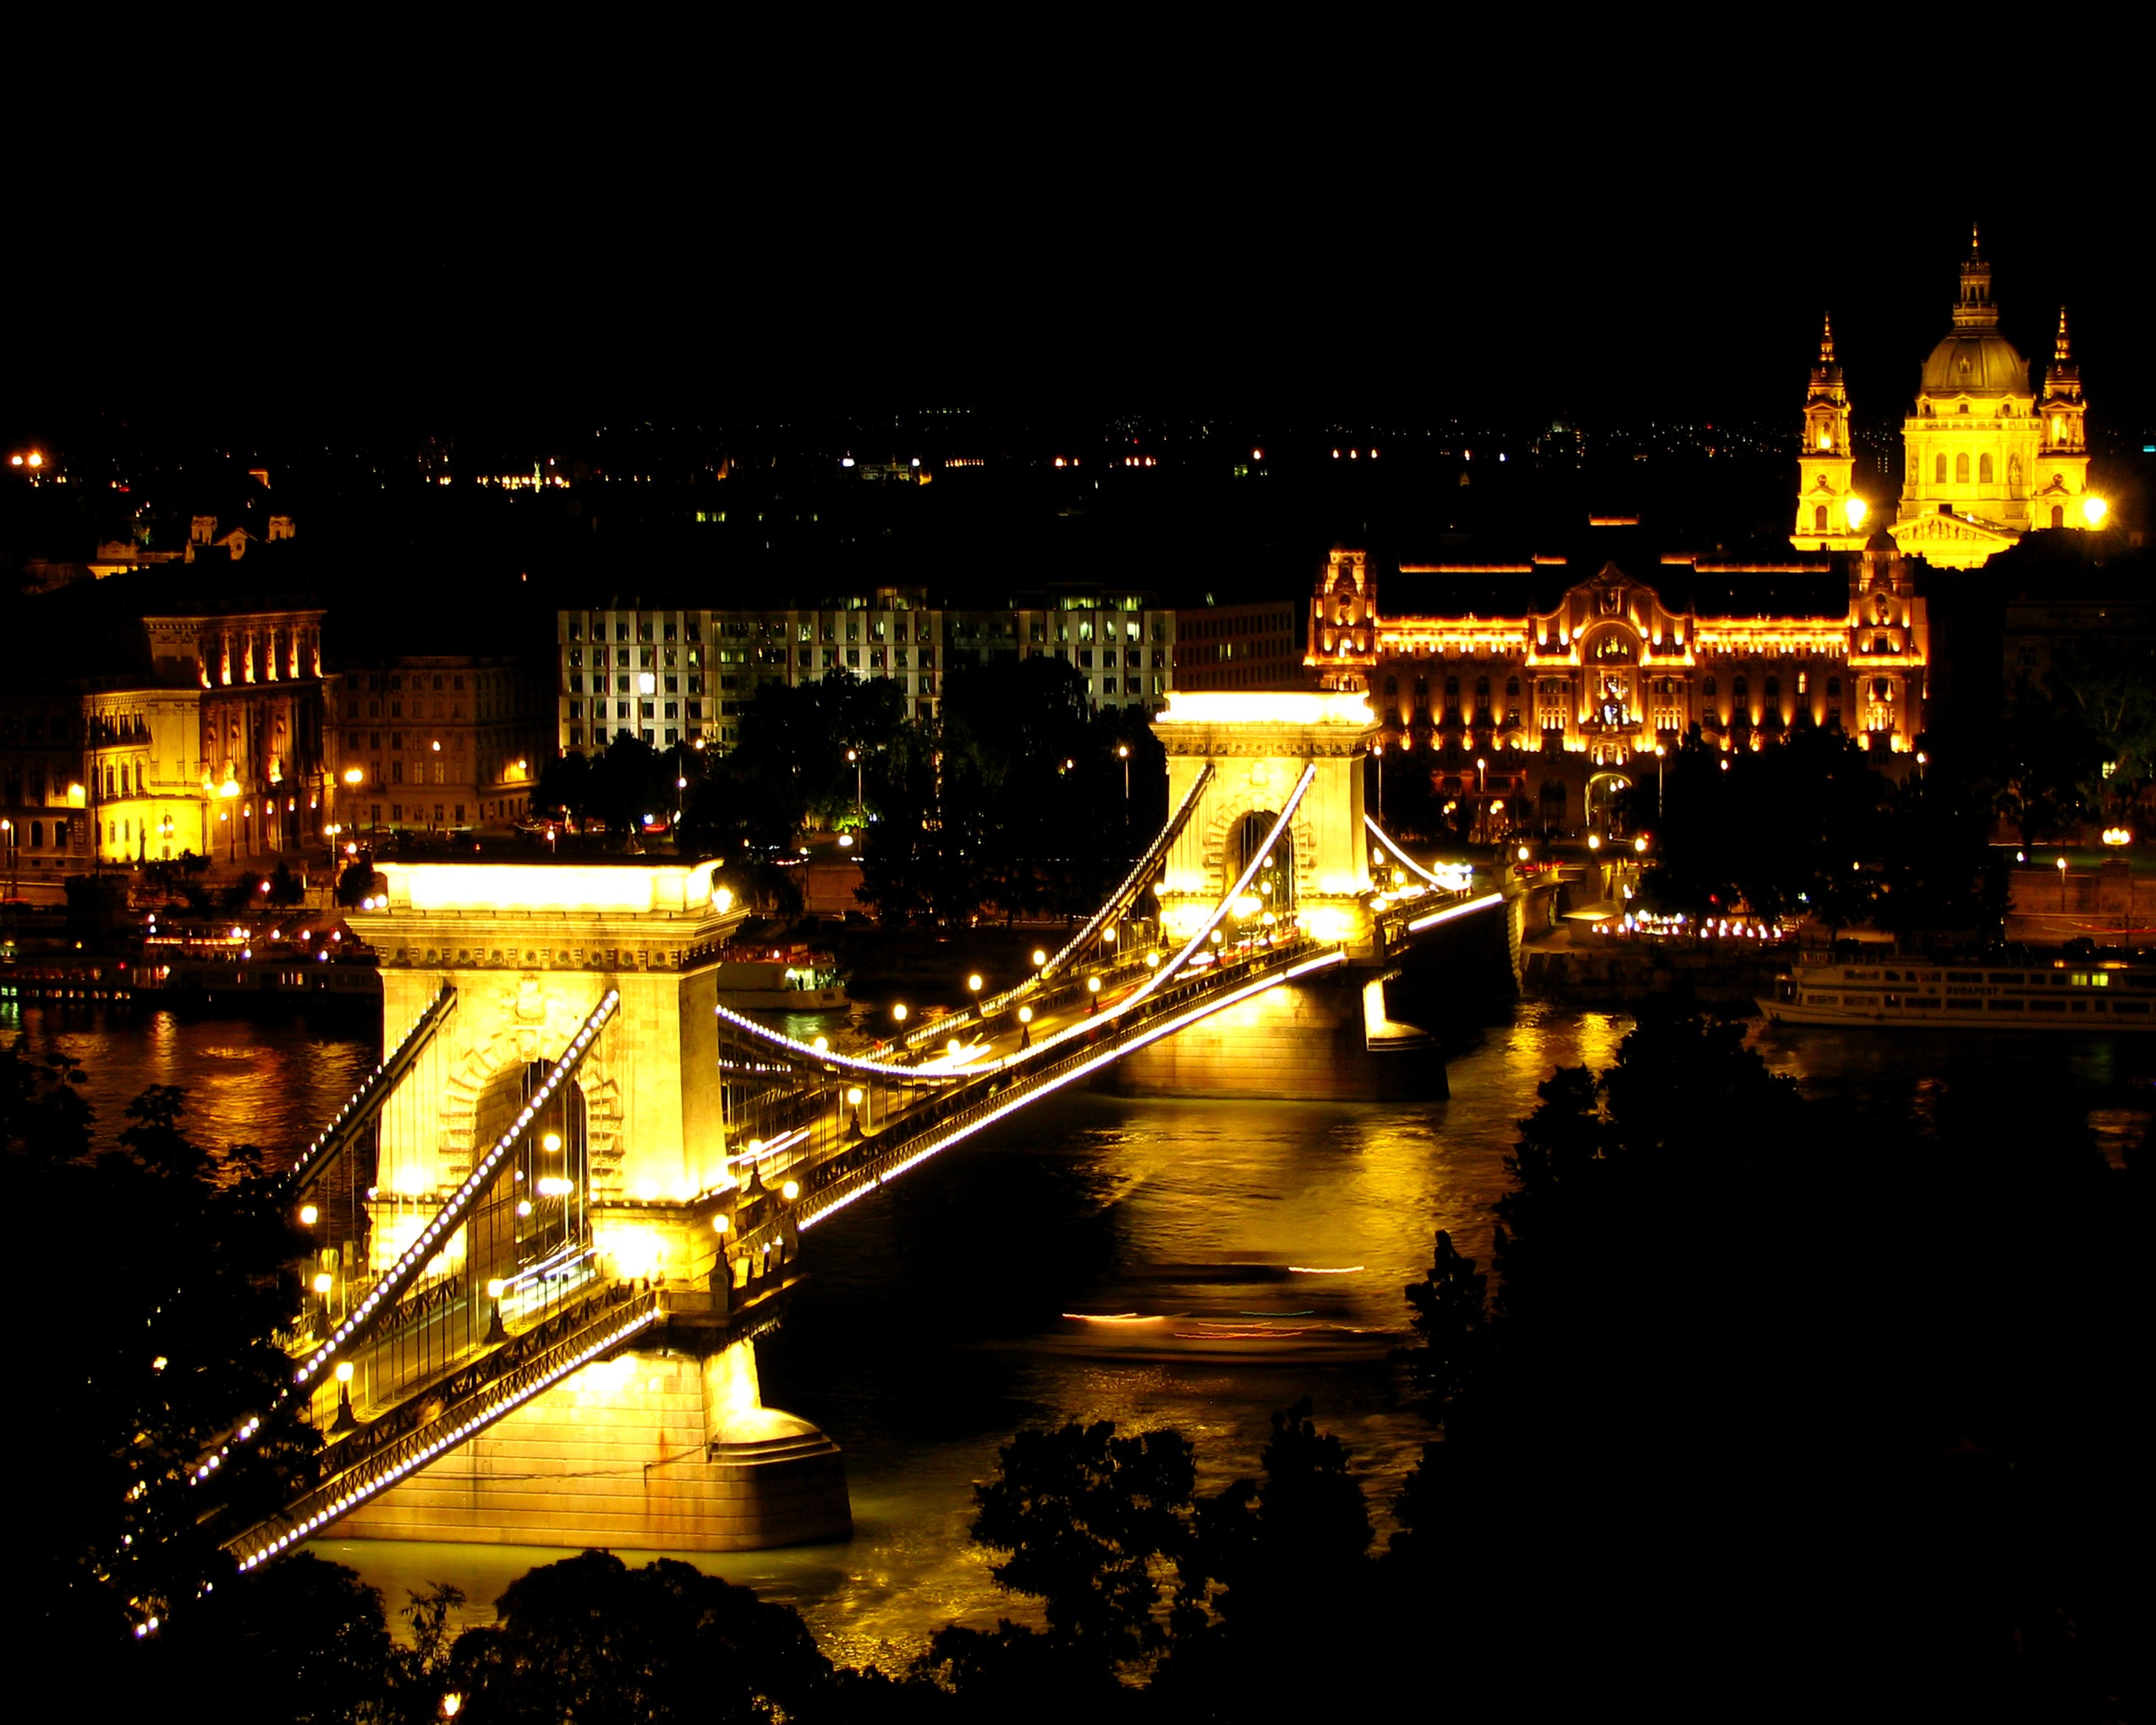
light, bridge, night, city, cityscape, dusk, europe, evening, reflection, landmark, waterway, budapest, city lights, chain bridge